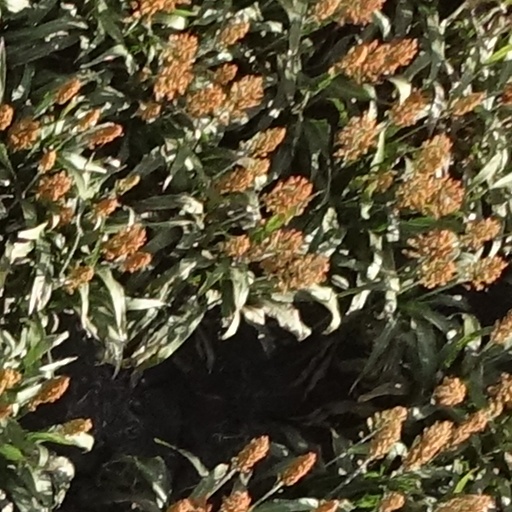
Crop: sorghum